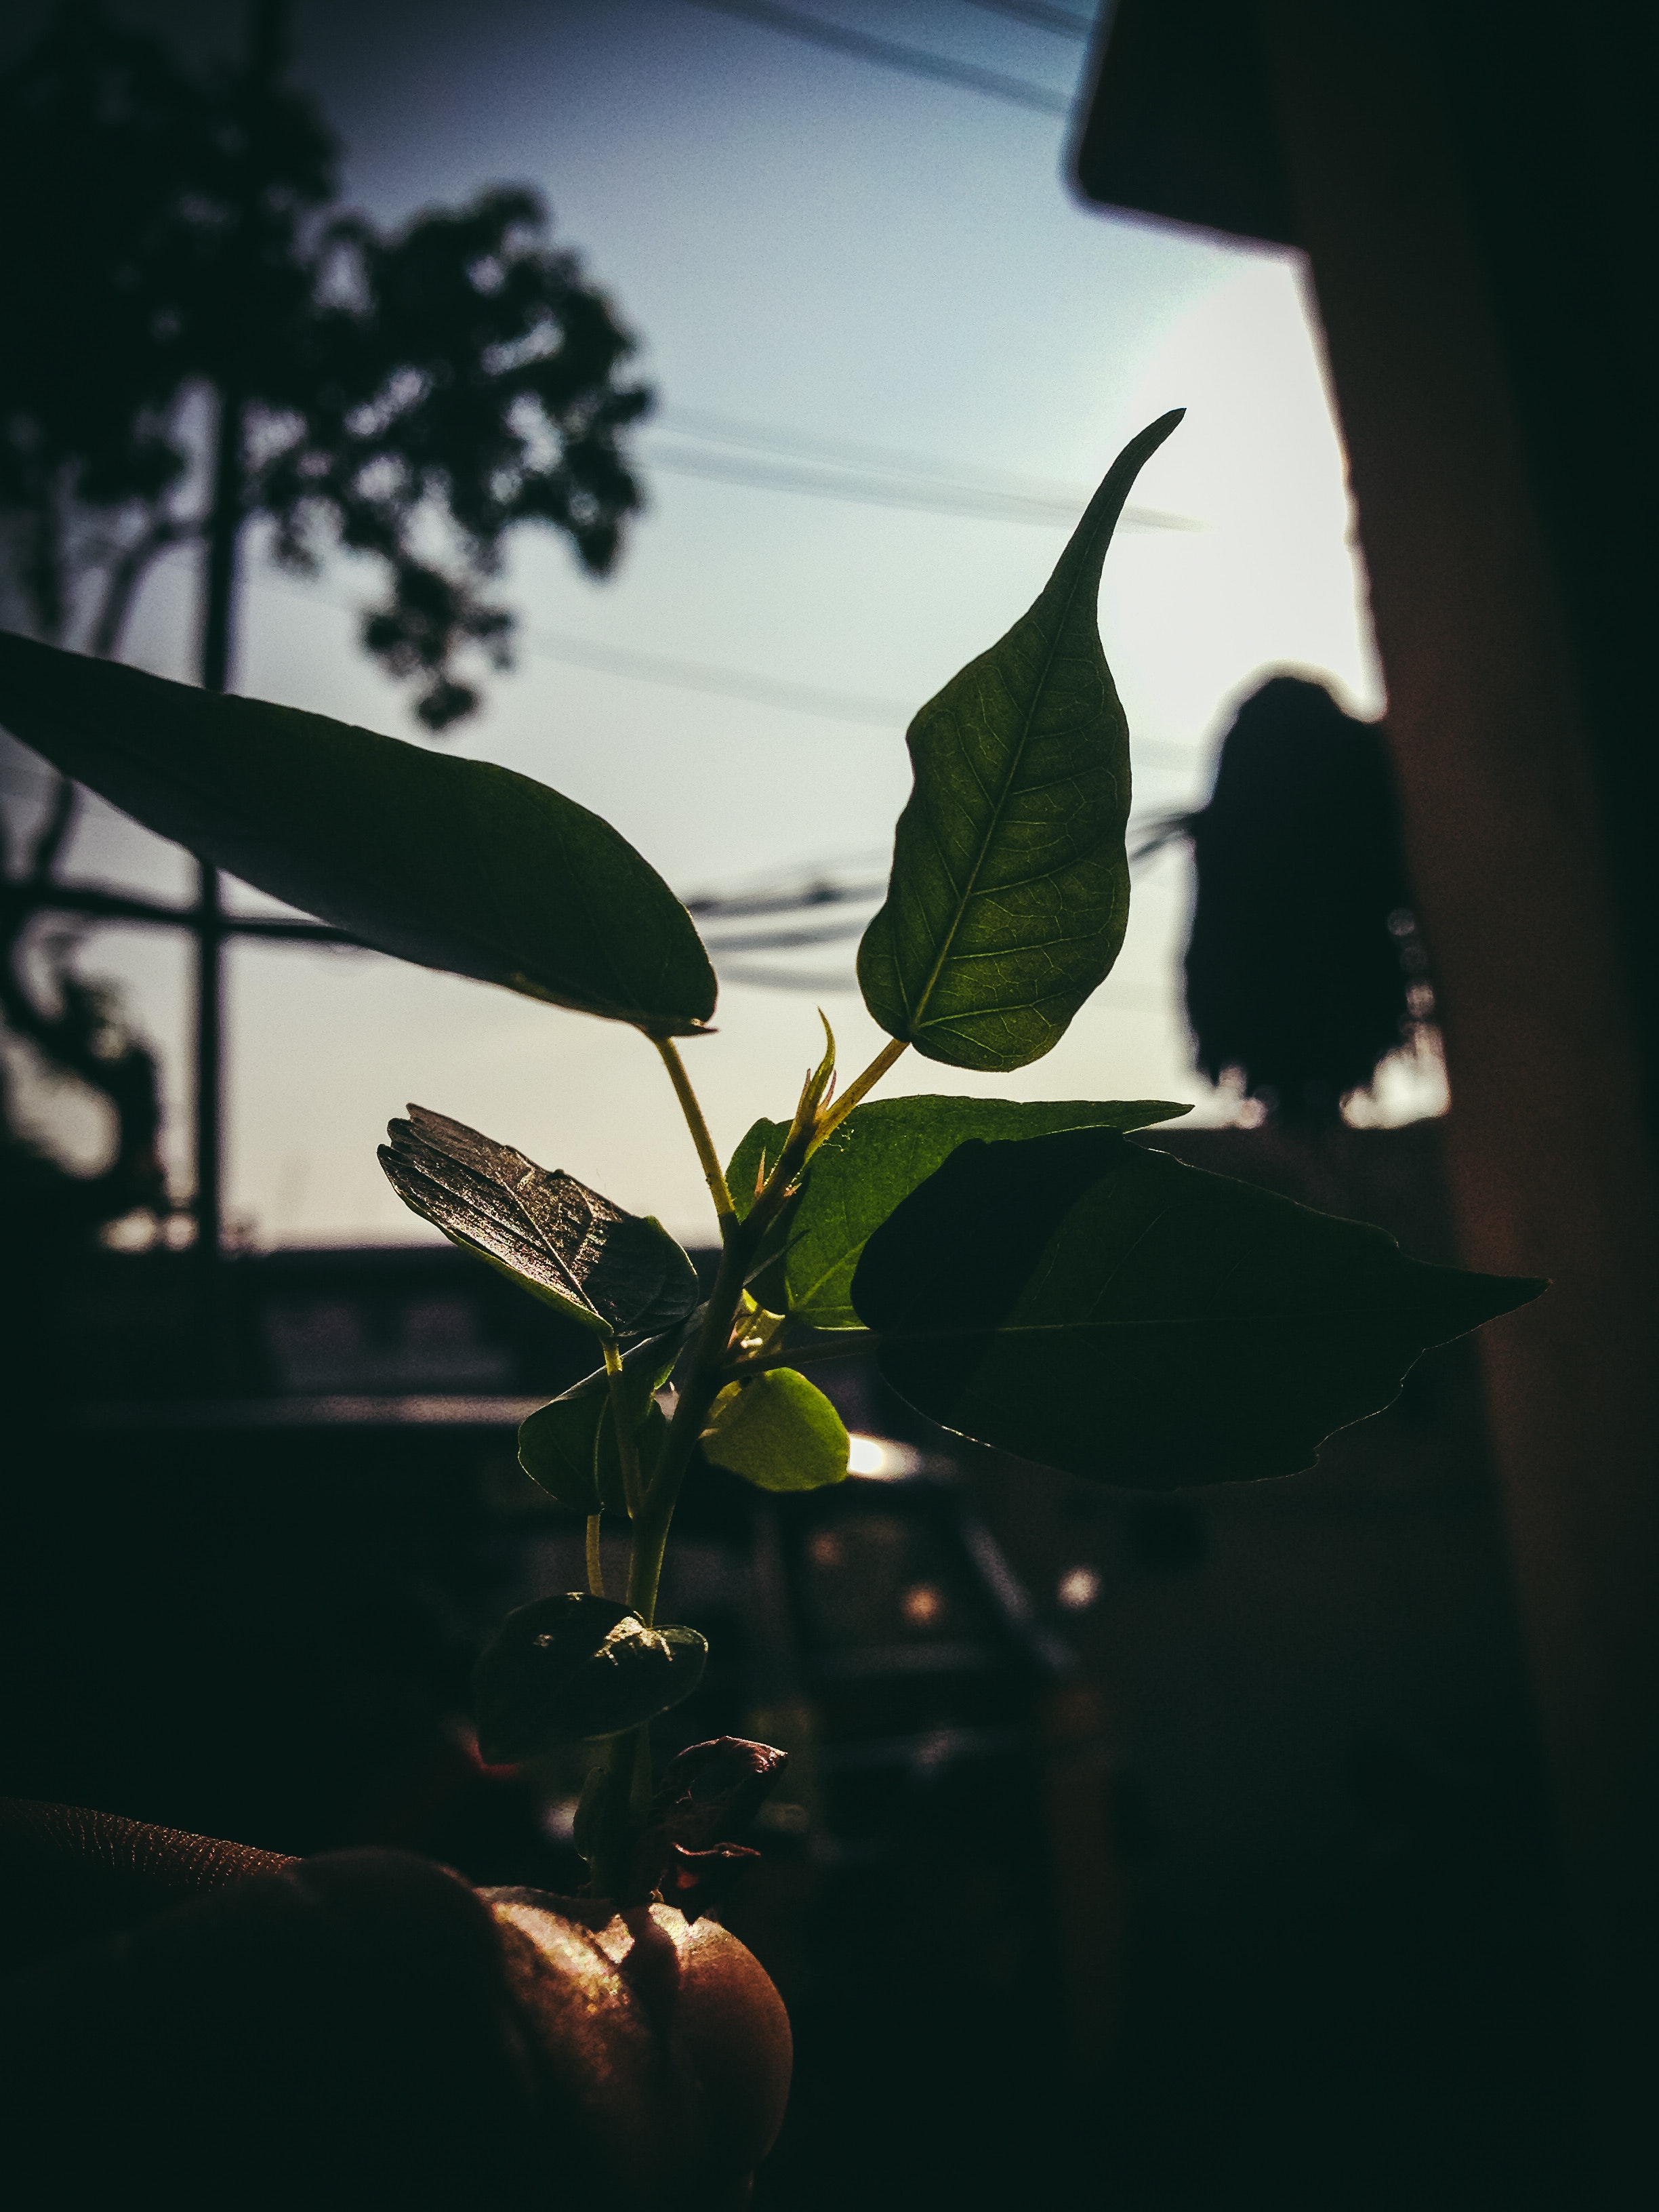
leaf, green, flower, plant, botany, Tints and shades, sunlight, organism, shadow, branch, tree, plant stem, photography, houseplant, flowering plant, twig